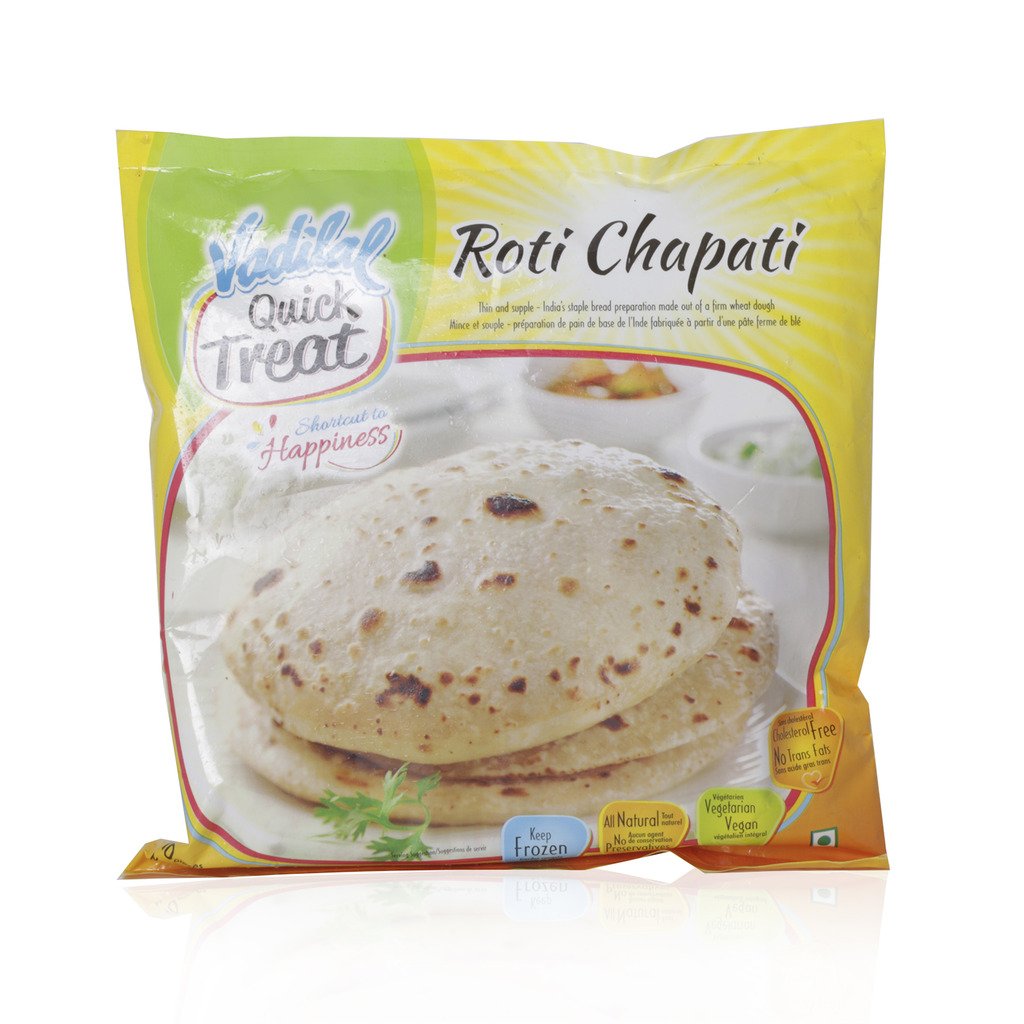
Dish: chapati